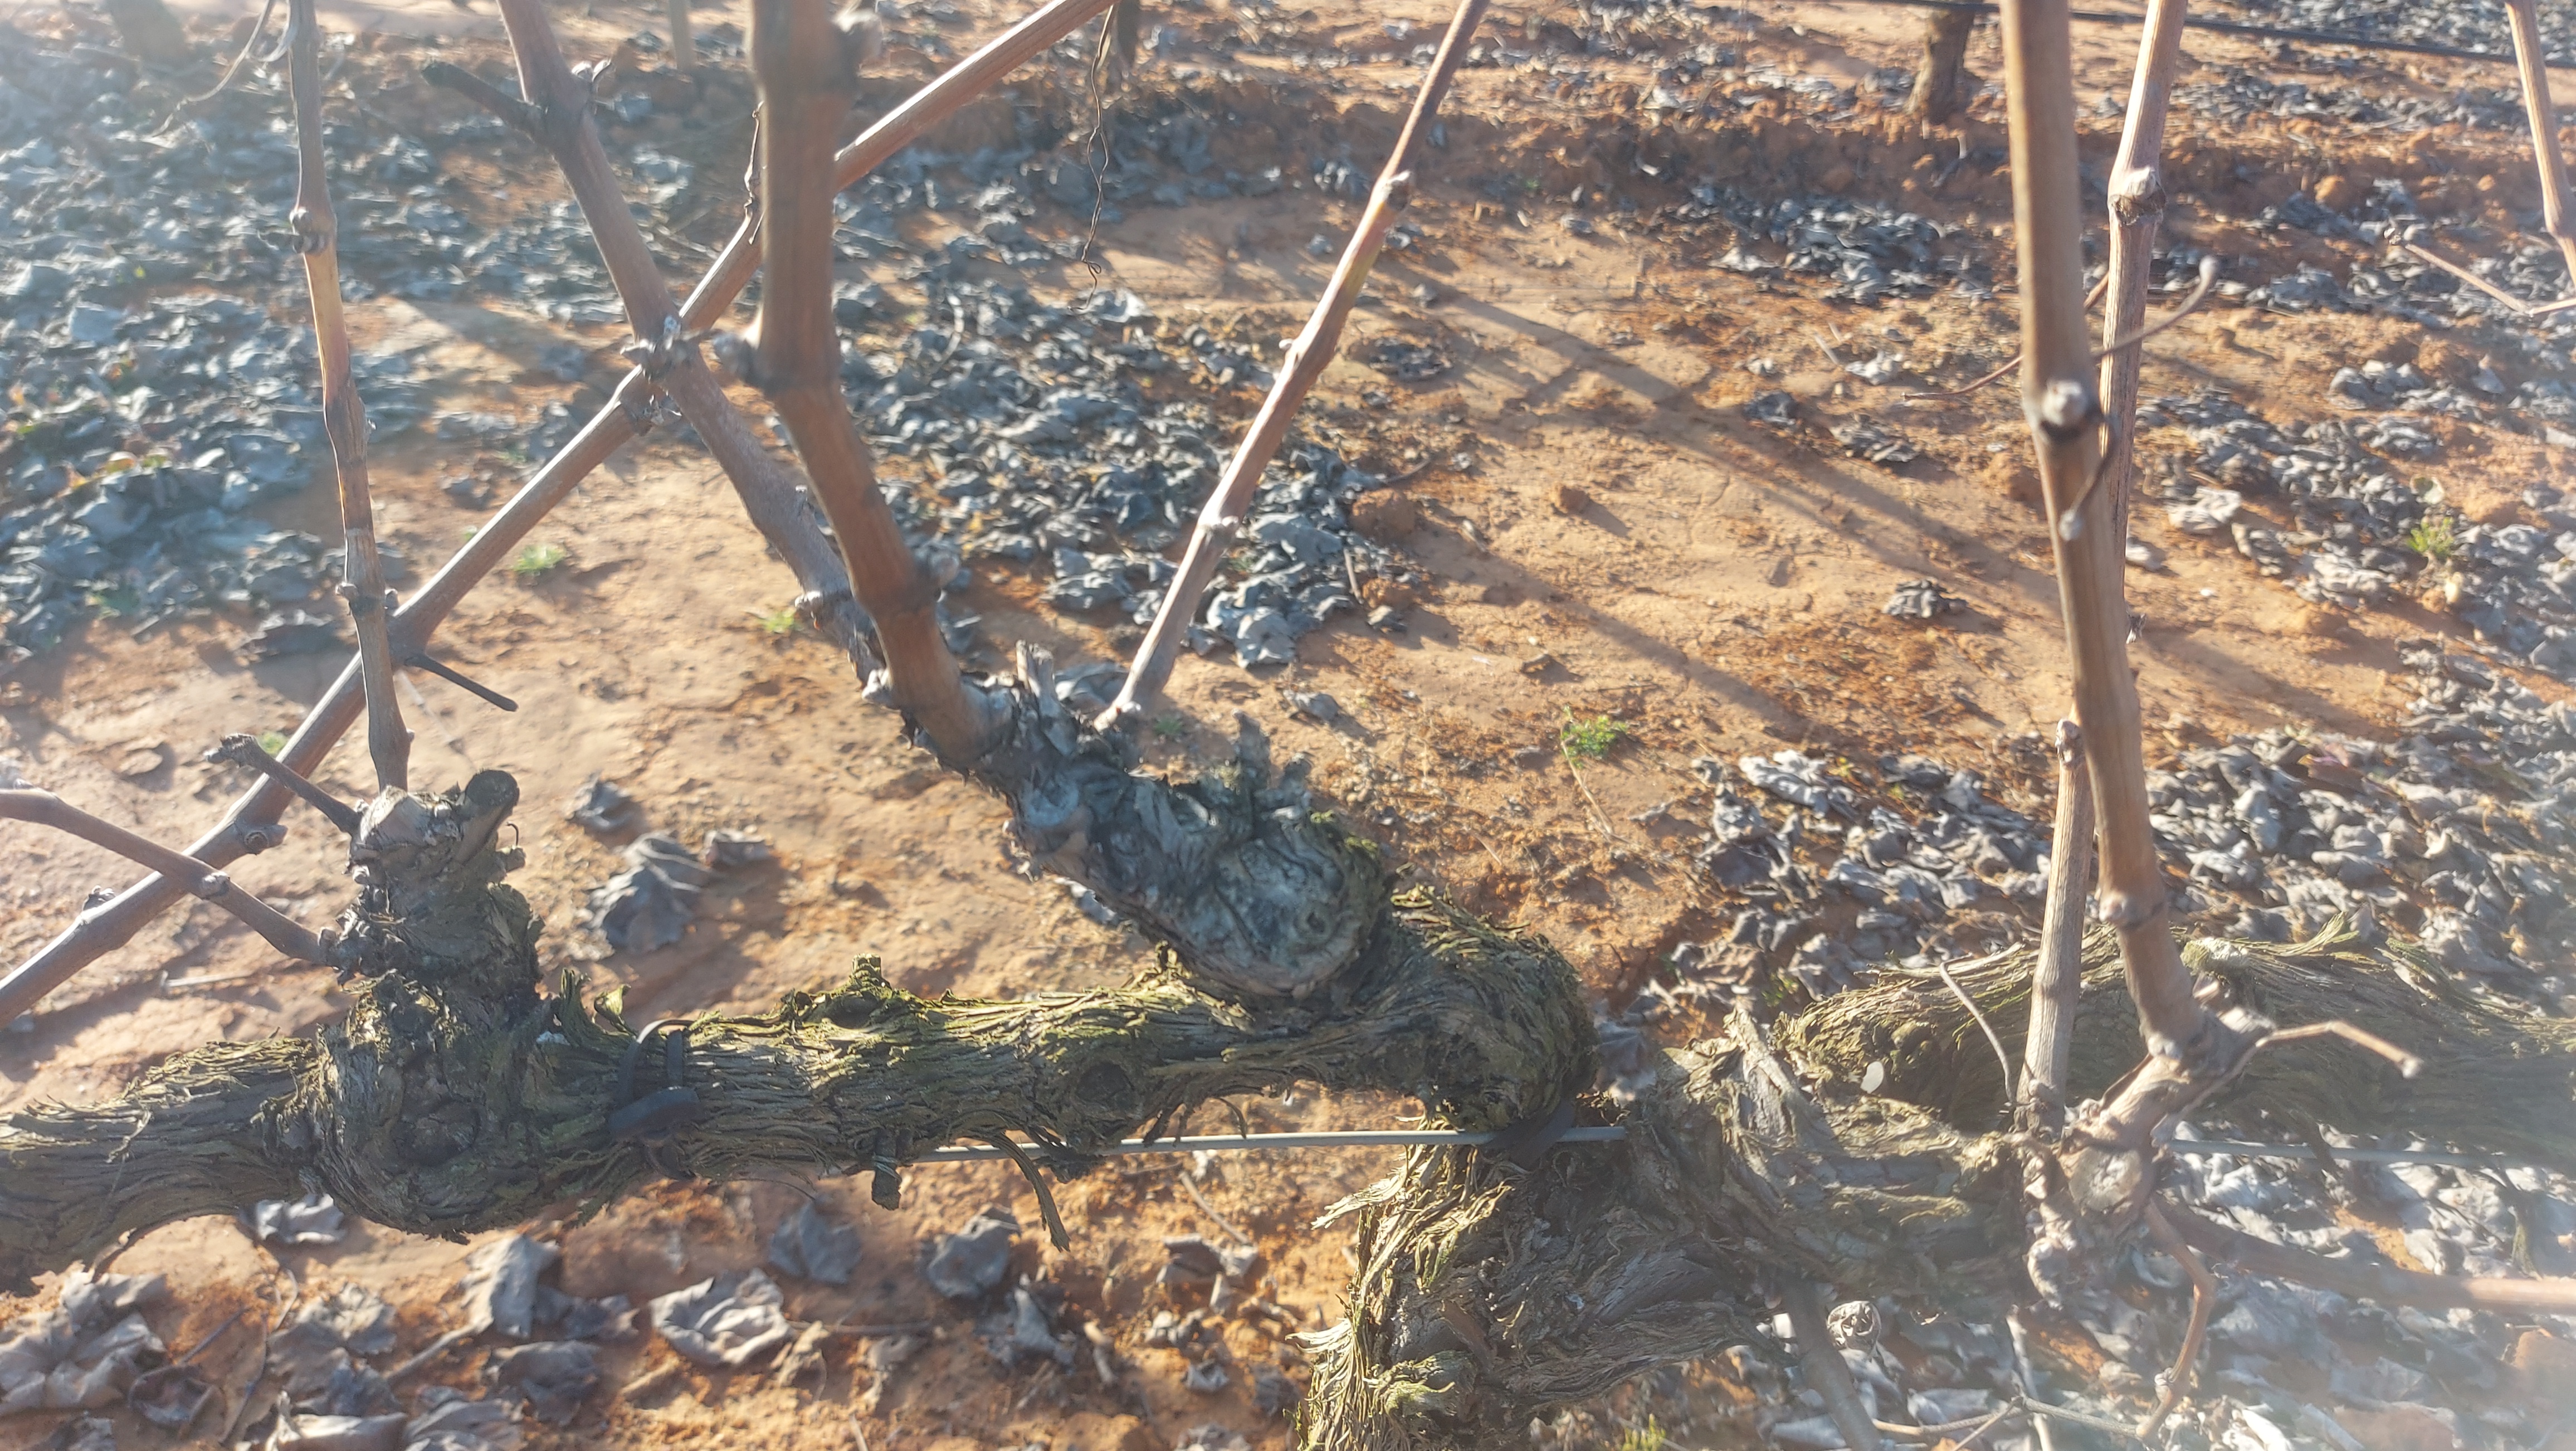
Unpruned shoots: 7
Pruned shoots: 0
Trunks: 1